Albert Grey, 4th Earl Grey

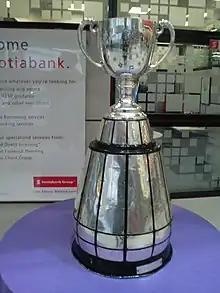
The Grey Cup

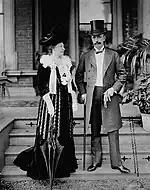

Grey was the younger and only surviving son of General Sir Charles Grey—a younger son of former British prime minister the second Earl Grey and later the private secretary to Prince Albert and later still to Queen Victoria—and his wife, Caroline Eliza Farquhar, eldest daughter of Sir Thomas Harvie Farquhar, Bt. He was born at Cadogan House, Middlesex. Many members of the family had enjoyed successful political careers based on reform, including to colonial policies; Grey's grandfather, while prime minister, championed the Reform Act 1832 and in 1846, Grey's uncle, the third Earl Grey, as Secretary of State for War and the Colonies during the first ministry of Lord John Russell, was the first to suggest that colonies should be self-sustaining and governed for the benefit of their inhabitants, instead of for the benefit of the United Kingdom.